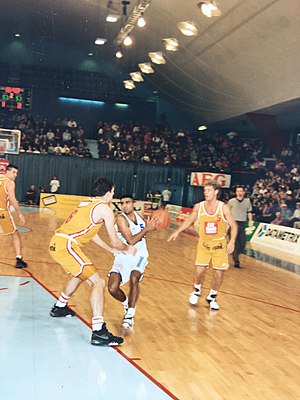
Stevnsgade Basketball / Historie / 1990-1999: De glade 1990'ere
Waseem Ahmad prøver at komme forbi Horsens IC-spillerne. 1993-Pokalfinale i KB Hallen
Stevnsgade mod Horsens IC (ca.1993)
Stevnsgade Basketball er en professionel basketballklub fra Nørrebro i København. Klubben har hjemmebane i Nørrebrohallen, hvor holdet også træner. Stevnsgade blev grundlagt den 5. maj 1958 og er blandt de ældste basketballklubber i Danmark. Grundlæggerne var lærere og elever fra Stevnsgade Skole, fra hvilken klubben fik sit navn. Ud over et elitehold er der også en amatørafdeling. Moderklubben har hhv. ungdoms-, dame-, herre- og oldboys-baskethold.